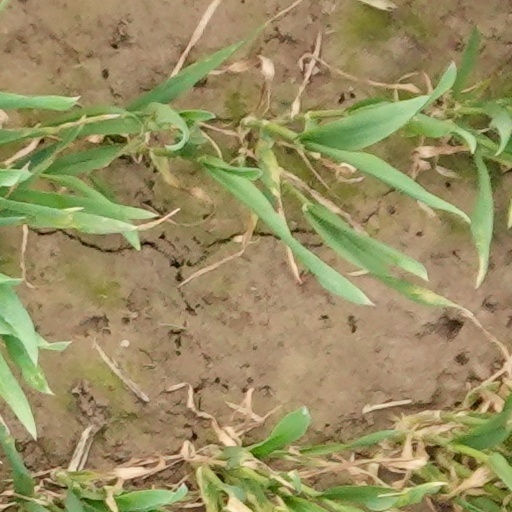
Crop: wheat